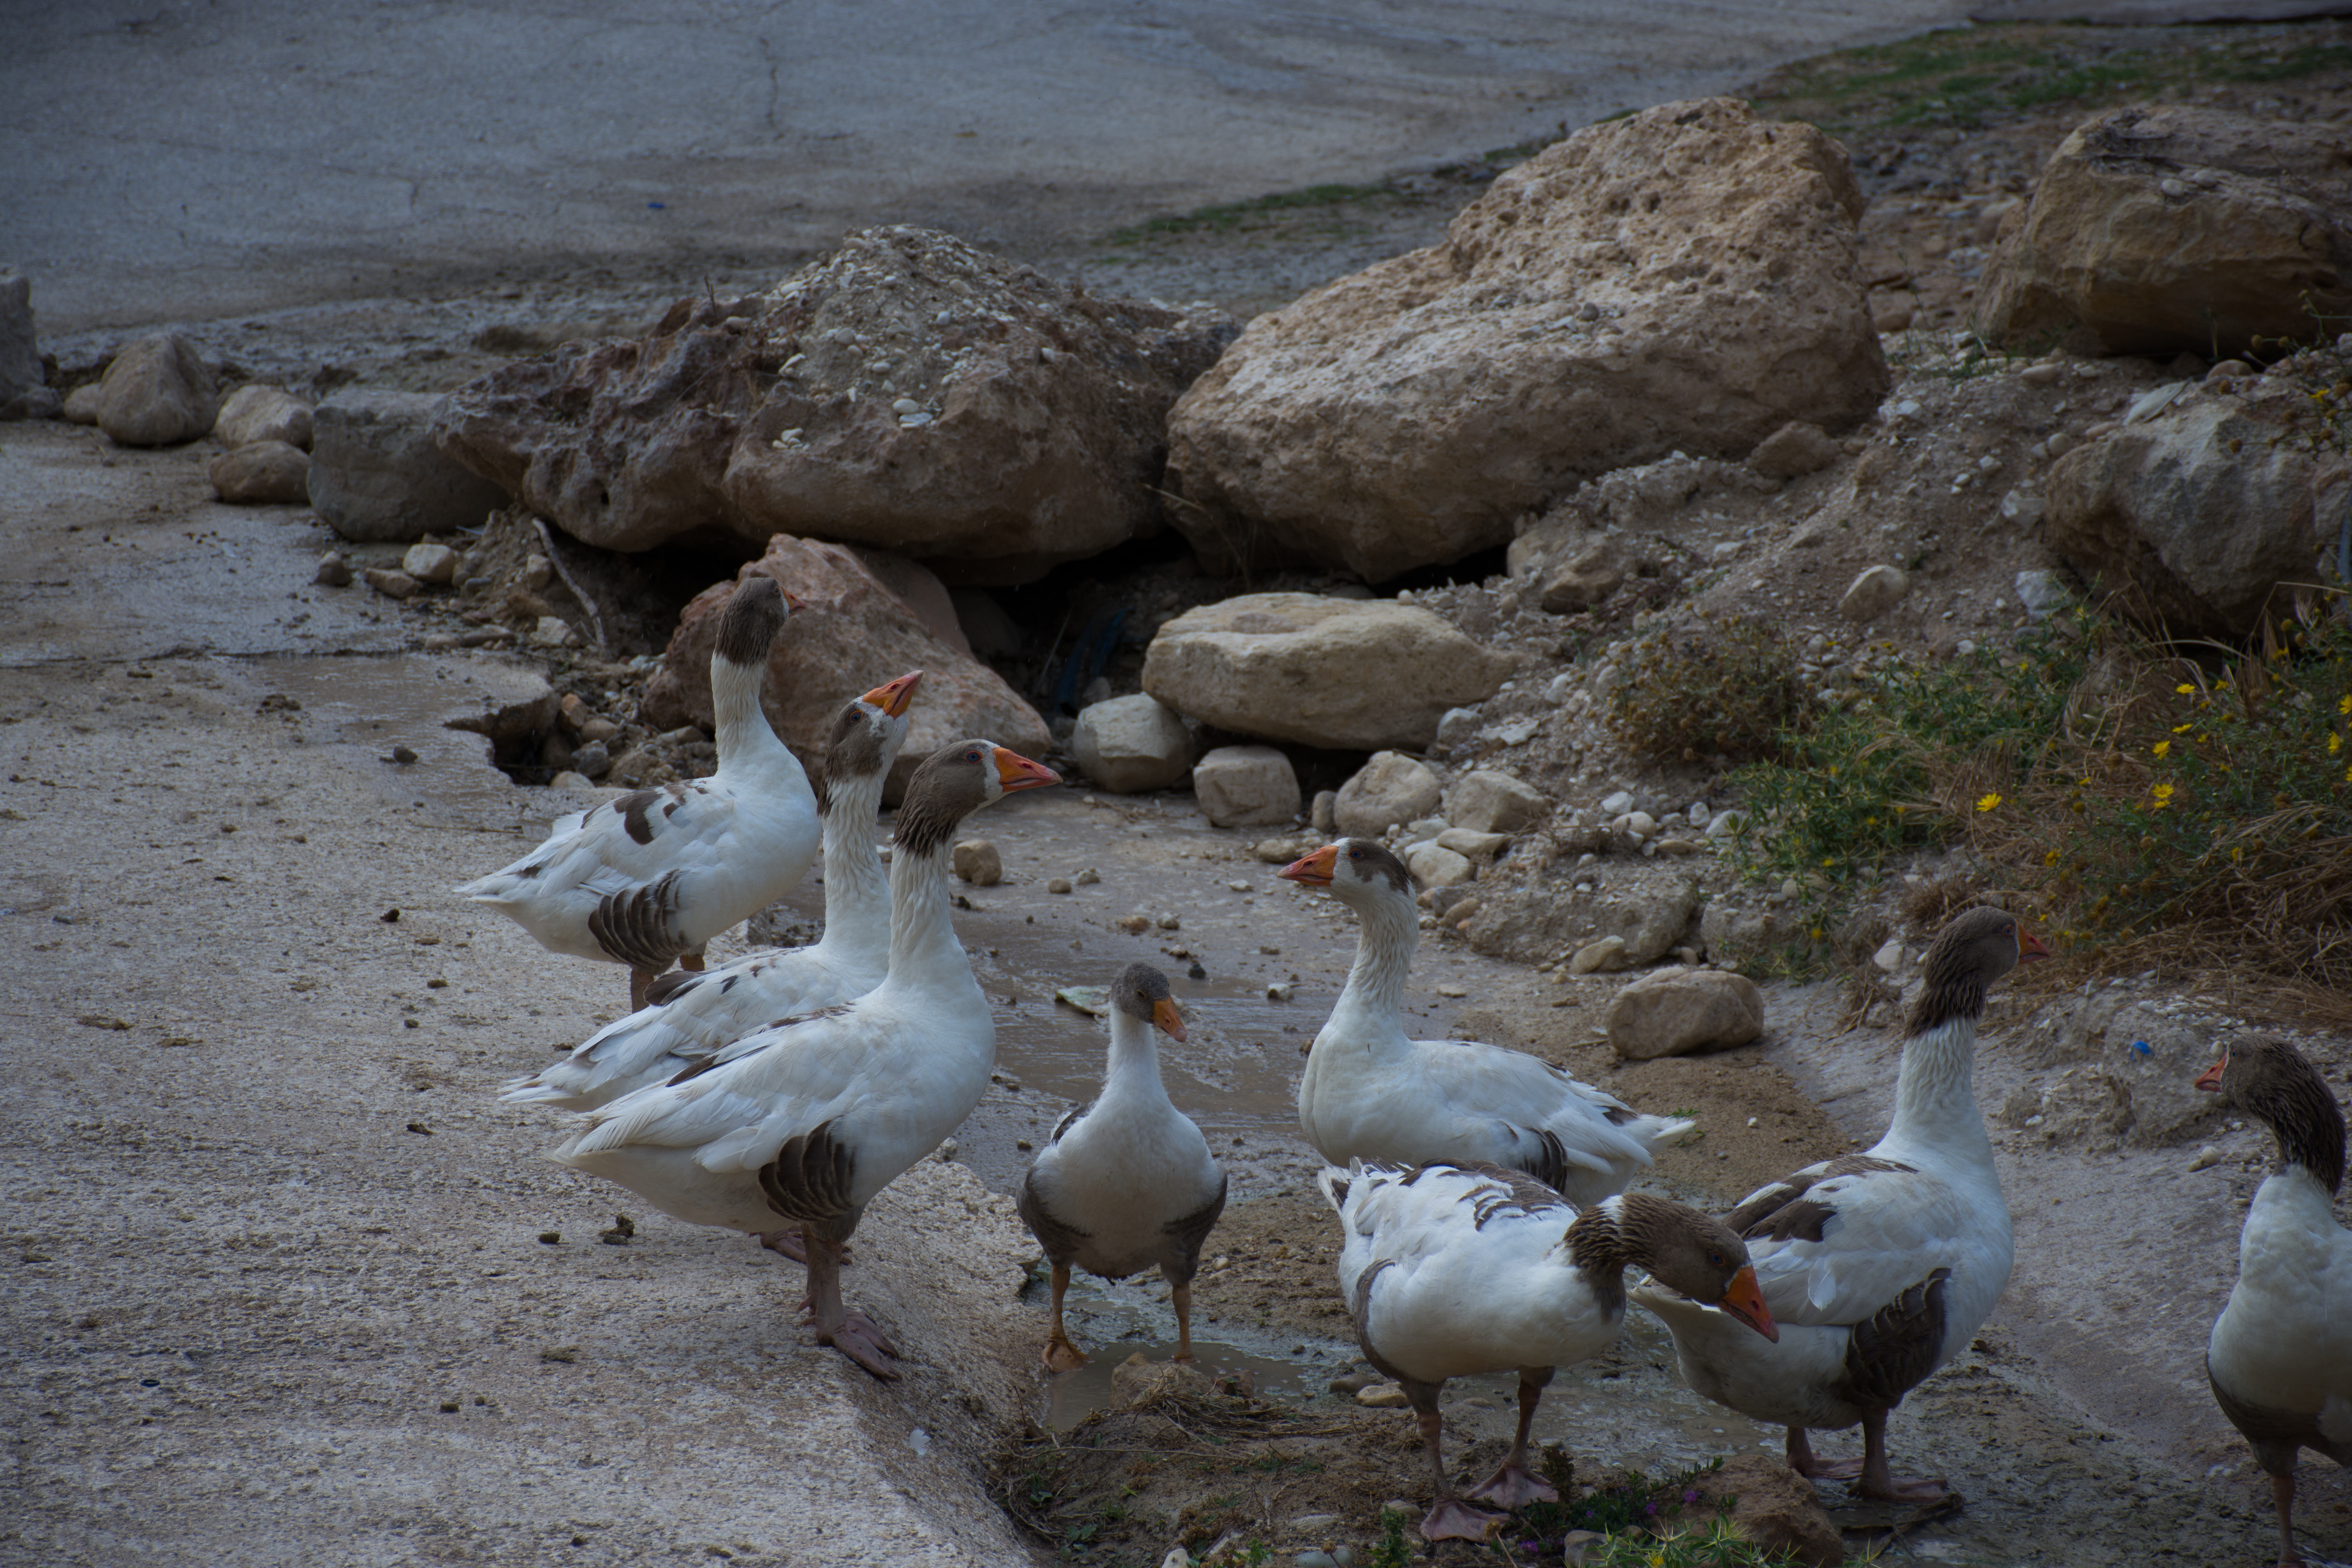
mediterranean, nature, ocean, sea, sky, landscape, cyprus, paphos, bird, water bird, fauna, ducks geese and swans, goose, beak, duck, waterfowl, livestock